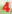
Number: 4